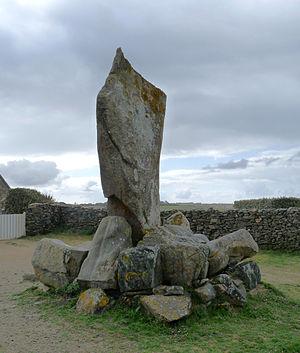
Menhir des Droits de l'Homme à Plozévet (Finistère)
Plozévet [plozevɛt] est une commune française du département du Finistère, dans la région Bretagne, située à mi-distance entre Quimper et la Pointe du Raz, dans le pays Bigouden.
Cet article recense les monuments historiques français classés en 1881.